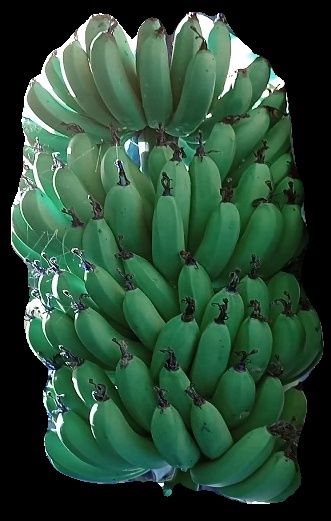
Variety: pachbale
Grade: grade1